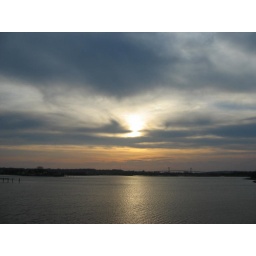
and the mount hope bridge in the background. photo taken from the escape bridge that connects point road to hummocks avenue.